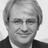
Emotion: happy